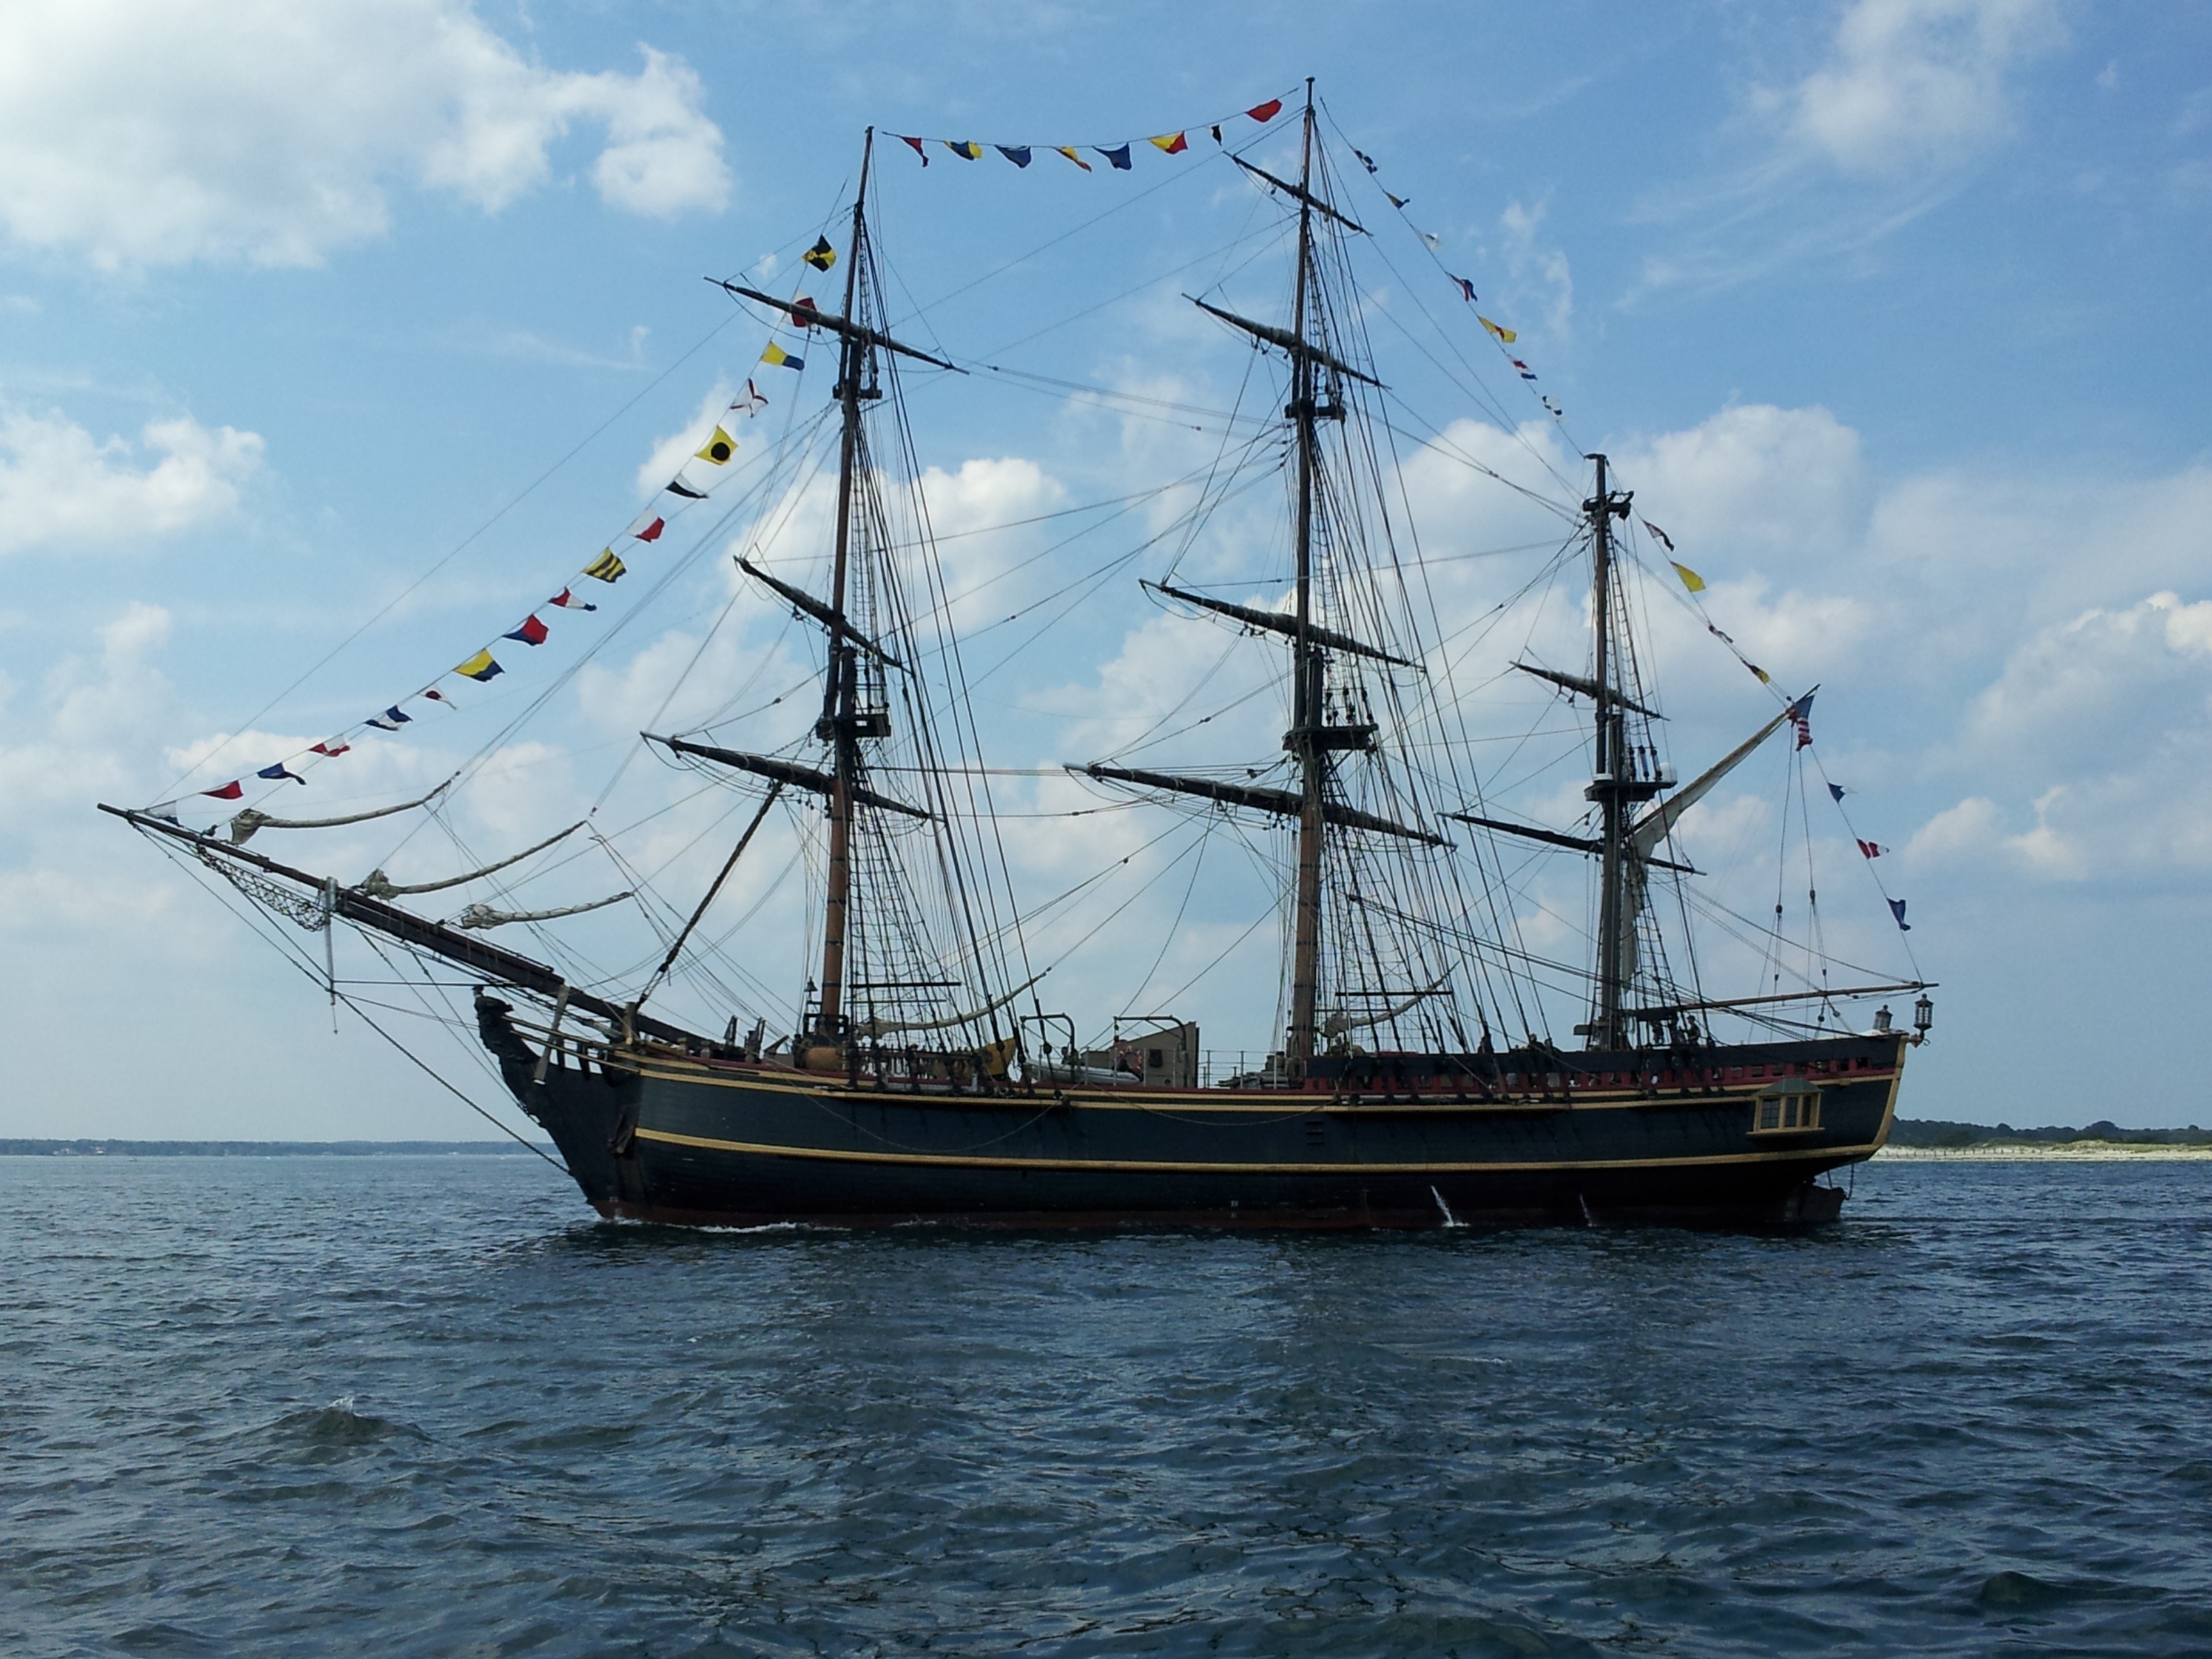
sea, sport, boat, adventure, wind, ship, travel, transportation, vessel, vehicle, journey, mast, yacht, tourism, trip, sailboat, cruise, nautical, luxury, boating, sail, anchor, marine, trade, navigation, merchant, pirate, maritime, navy, watercraft, carrier, schooner, windjammer, barque, frigate, voyage, sloop, regatta, brig, sailing ship, fishing vessel, galeas, rig, training ship, tall ship, galleon, full rigged ship, ship of the line, caravel, brigantine, fluyt, barquentine, carrack, manila galleon, sloop of war, east indiaman, exporting